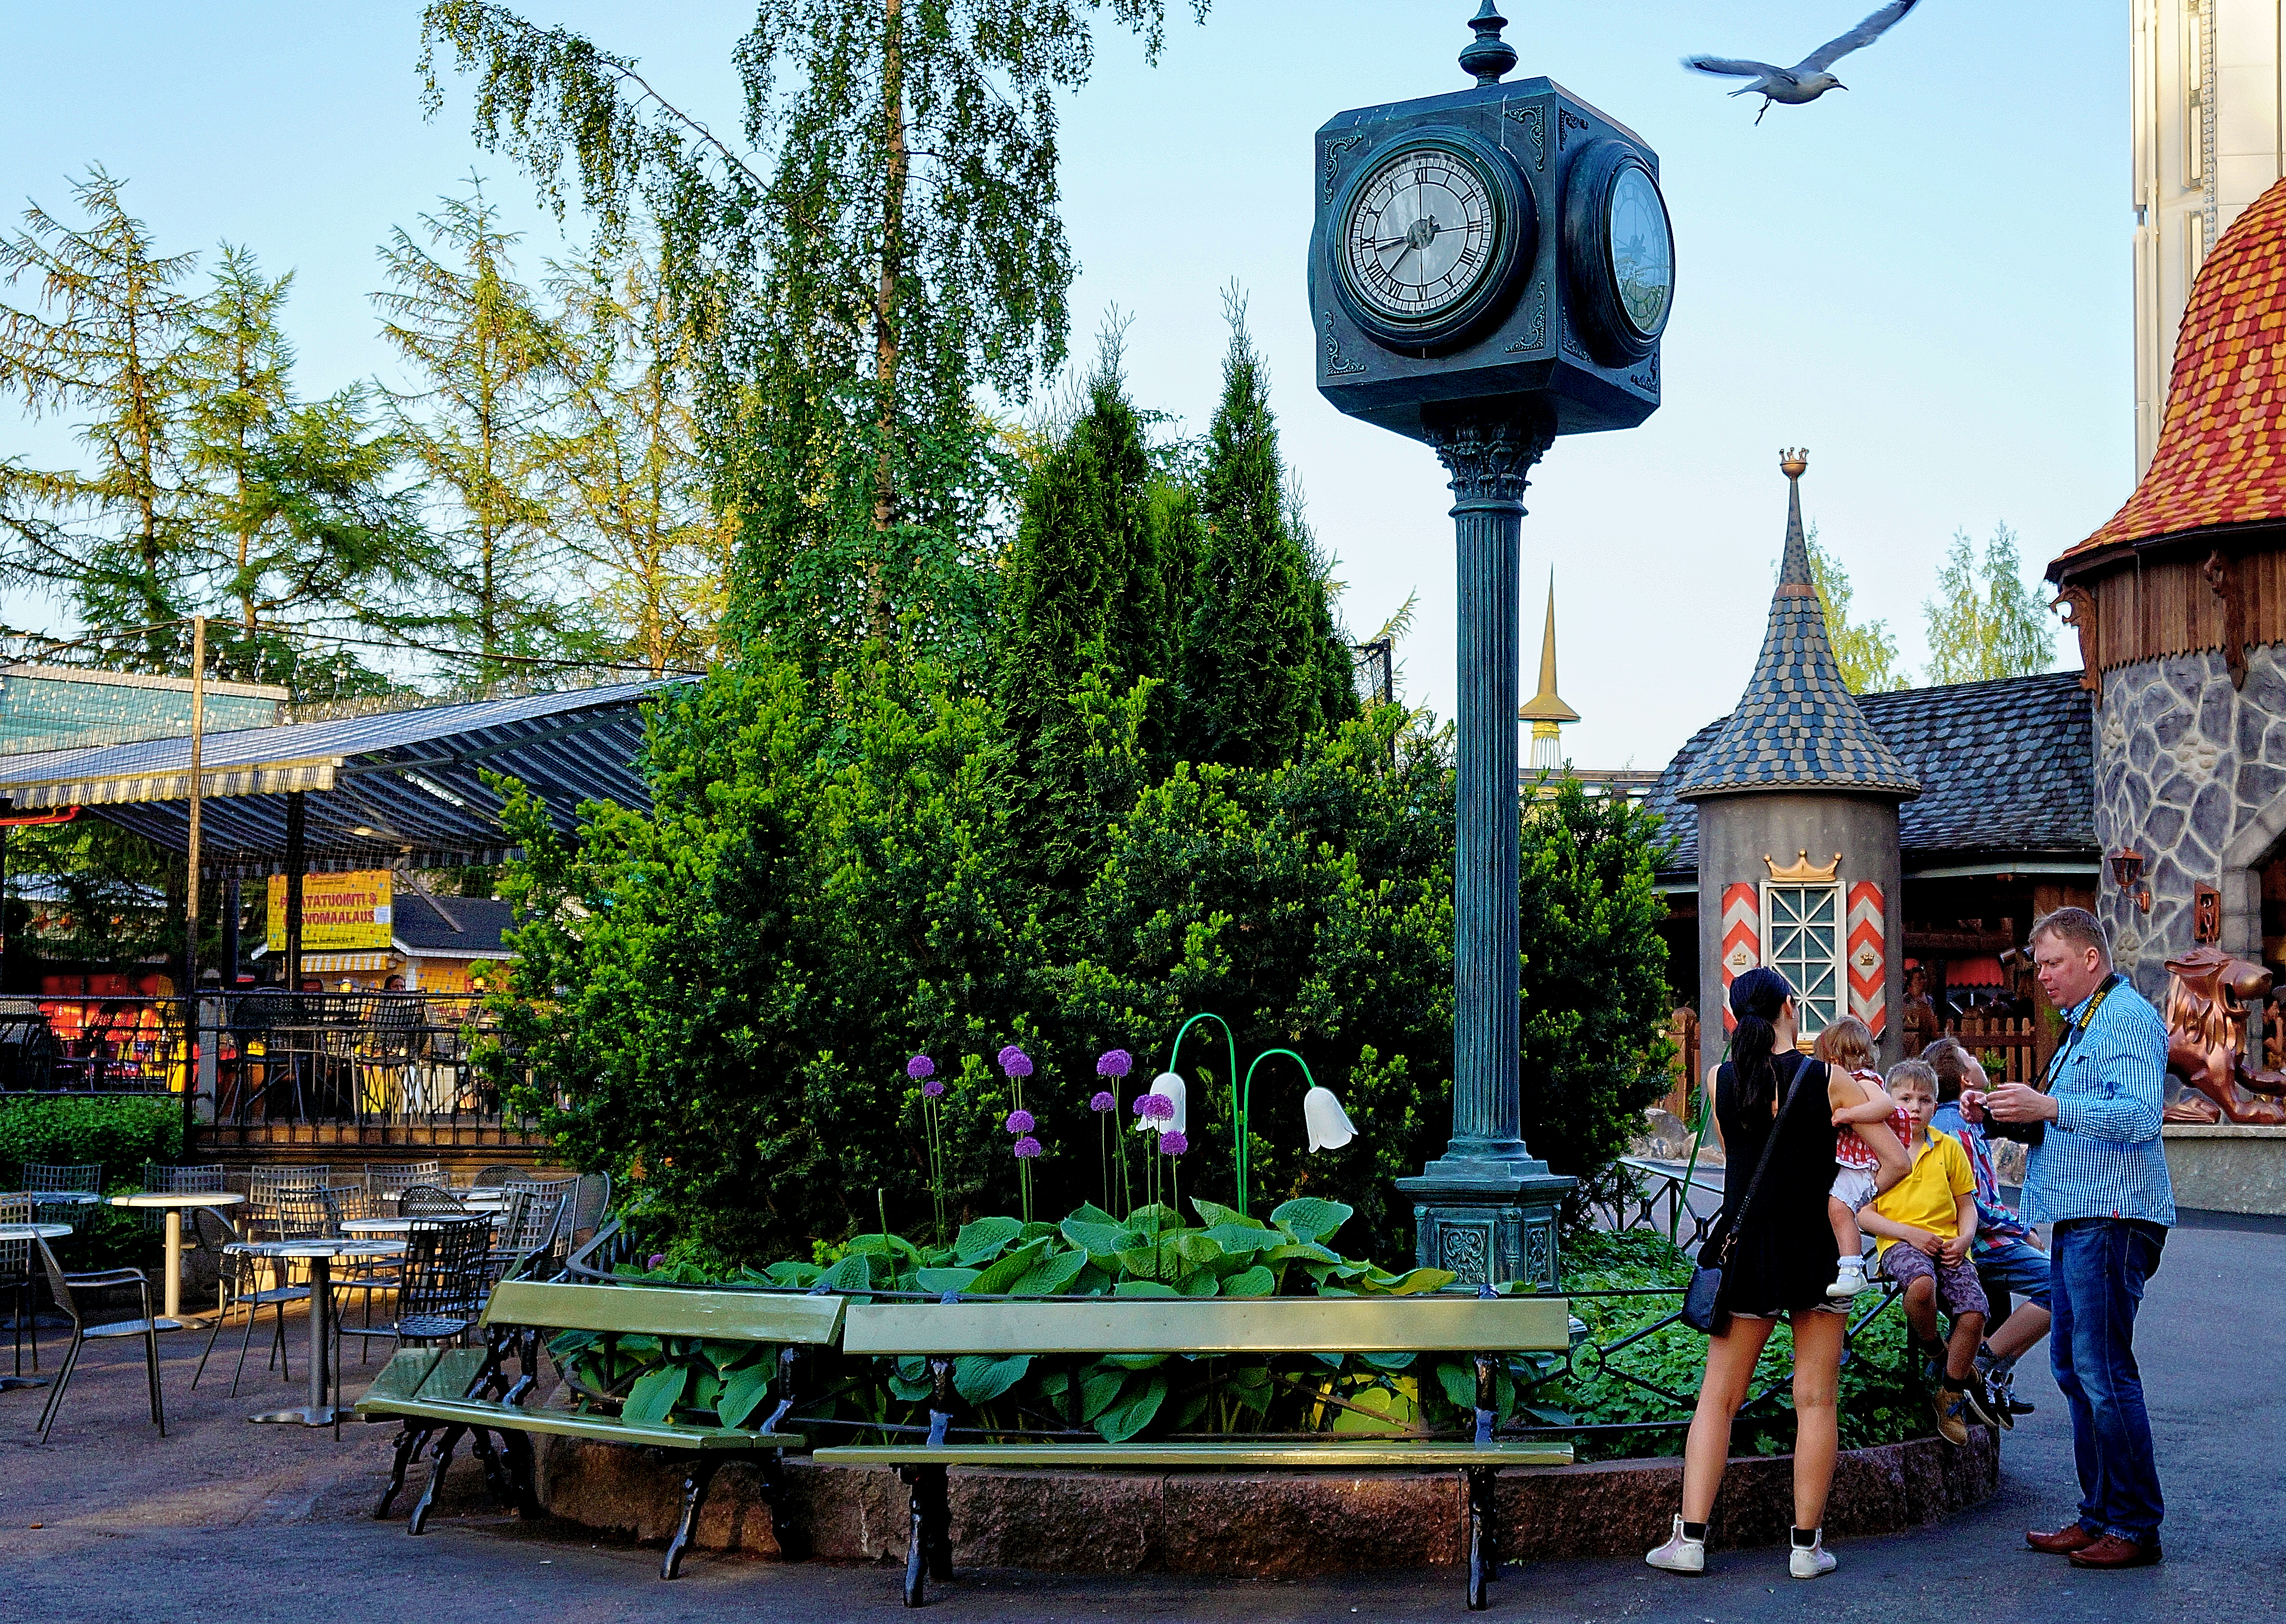
people, town, clock, city, seagull, vacation, amusement park, gull, park, tourism, plants, trees, family, chairs, resort, tables, finland, helsinki, amusement, benches, linnanm ki